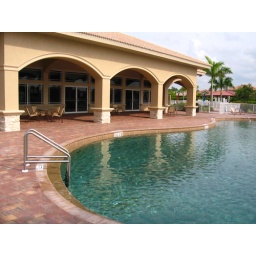
Plenty of lounge chairs around the community pool on the lake